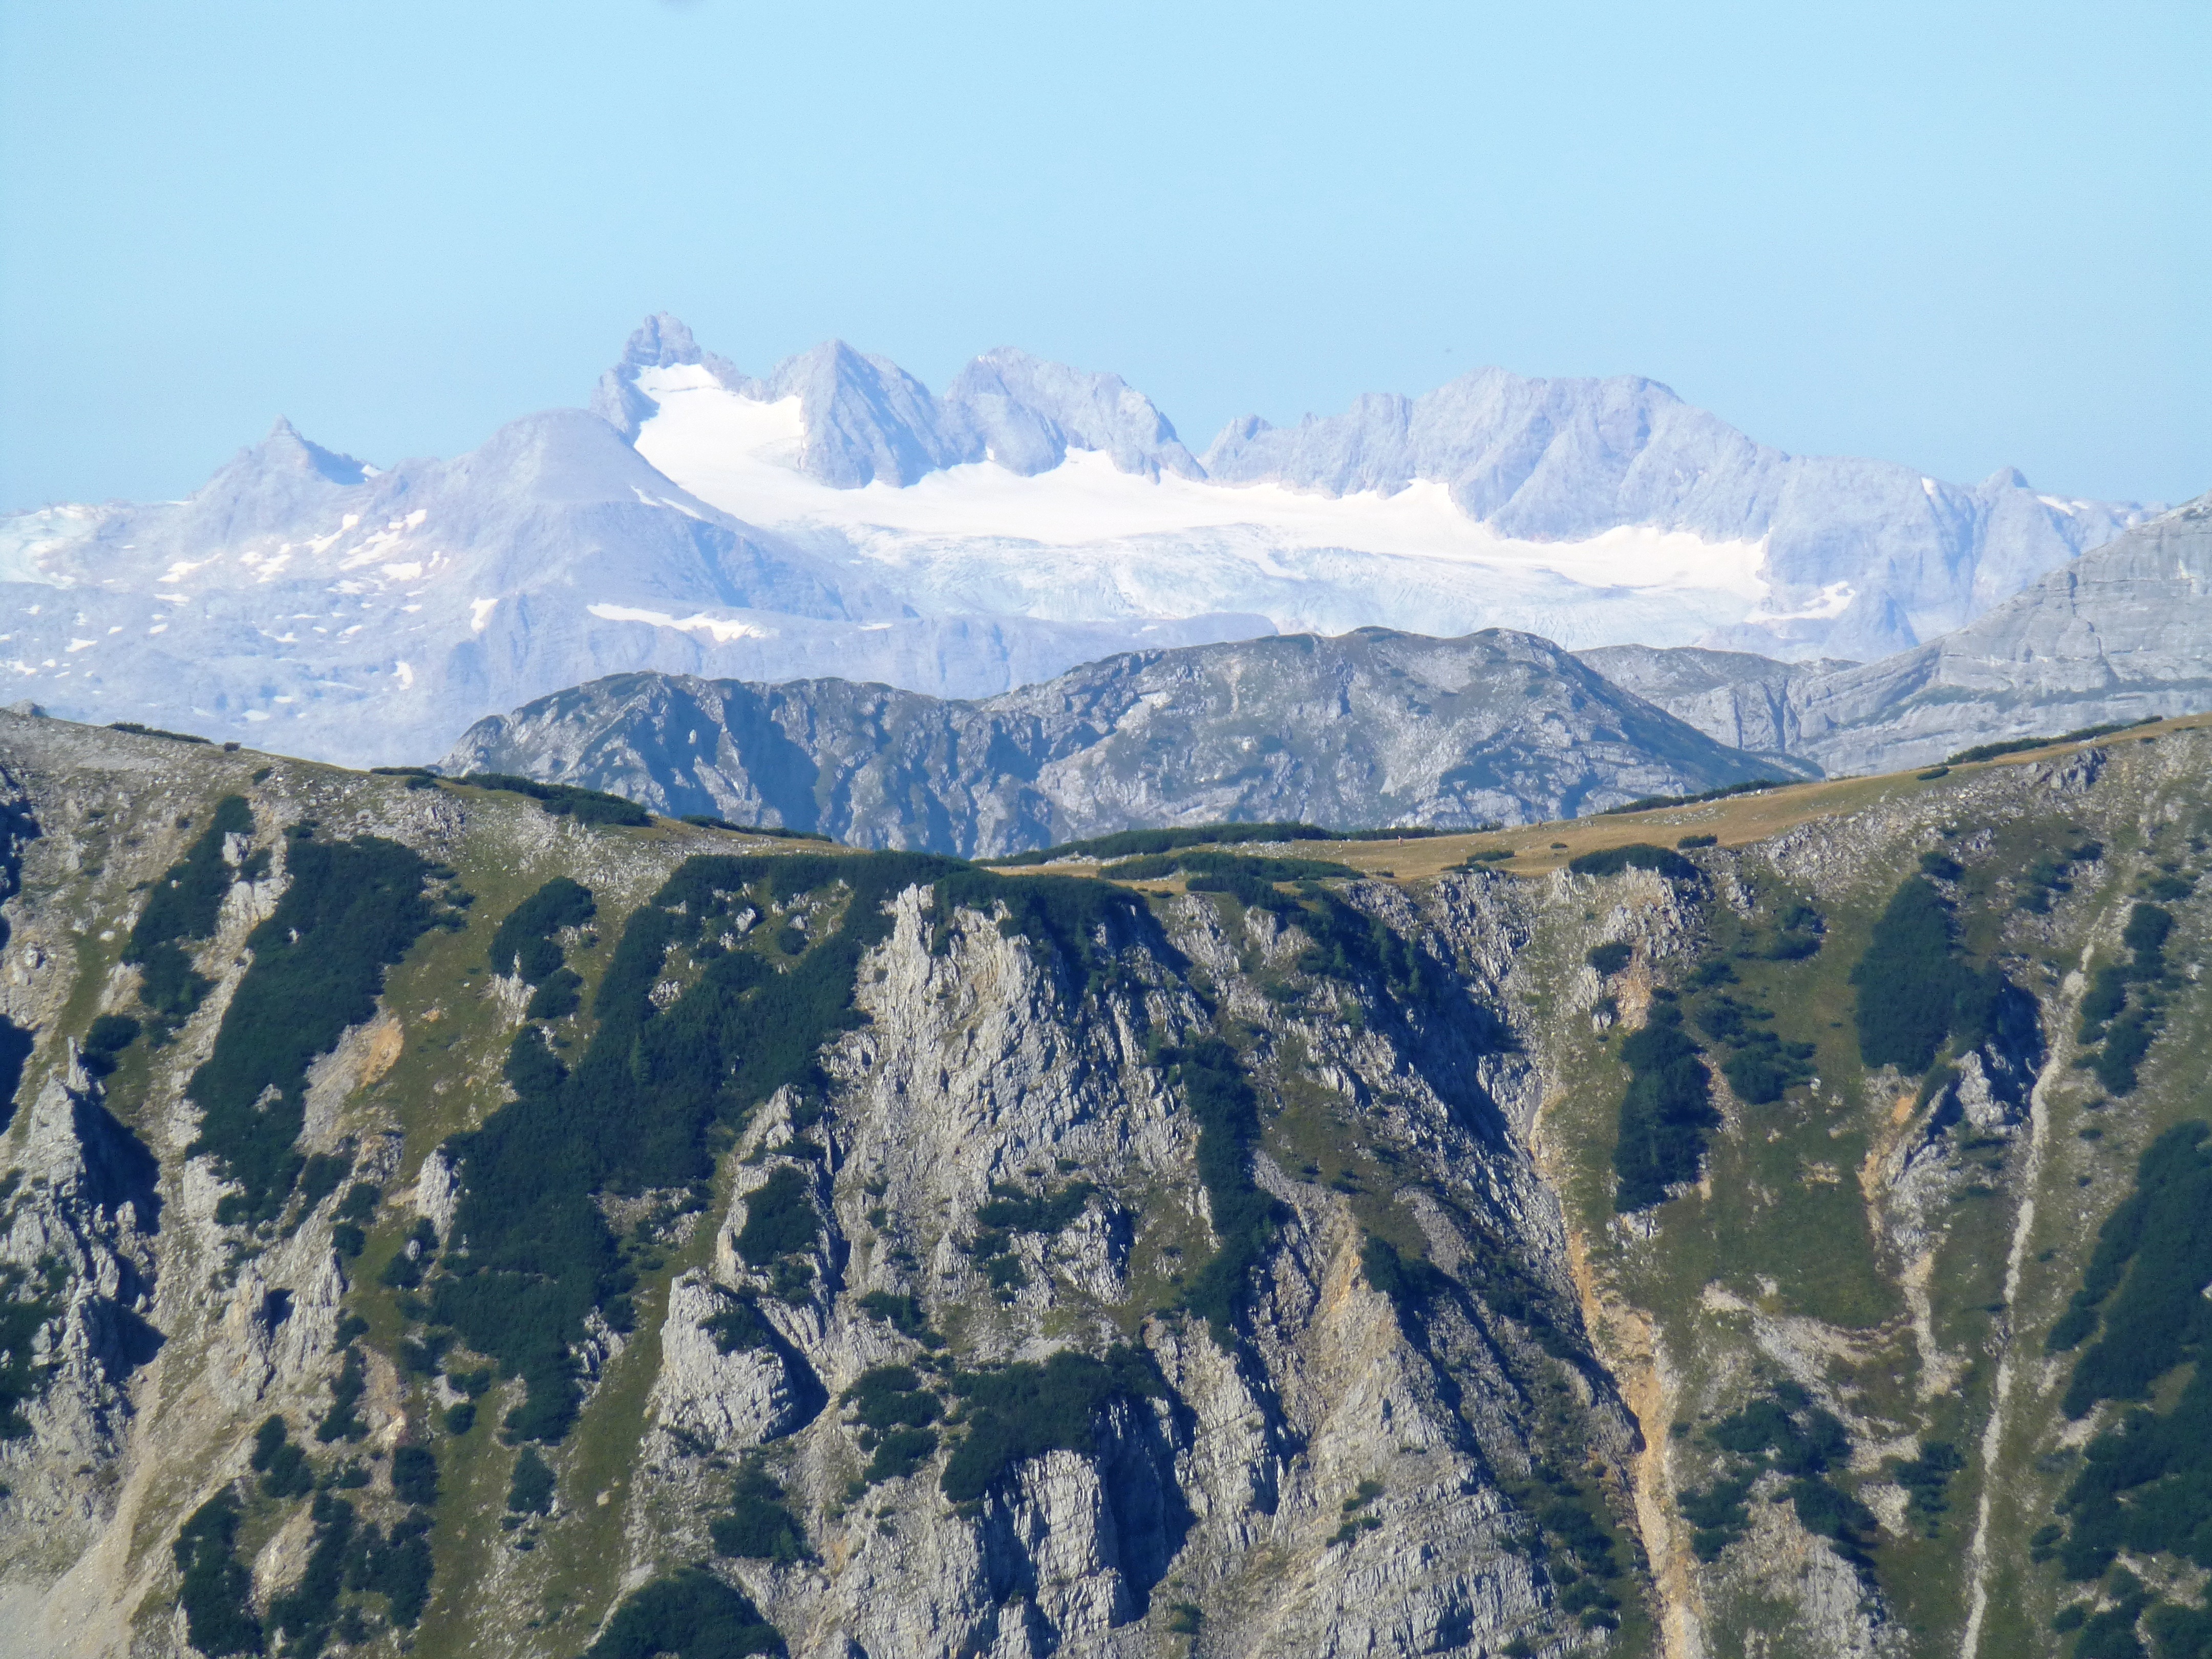
landscape, nature, mountain, snow, winter, trail, view, valley, mountain range, panorama, alpine, ridge, summit, austria, clouds, massif, mountains, alps, plateau, cirque, piste, moraine, landform, aerial photography, mountain pass, geographical feature, mountainous landforms, geological phenomenon